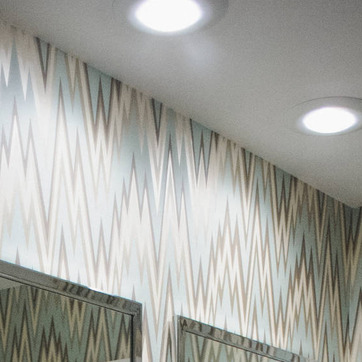
Material: wallpaper